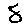
Label: 8